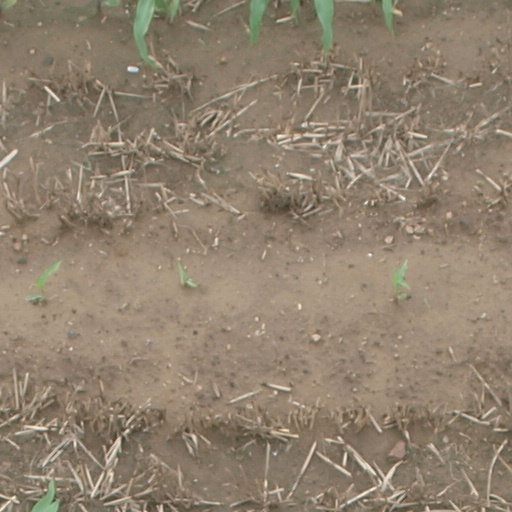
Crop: maize; corn